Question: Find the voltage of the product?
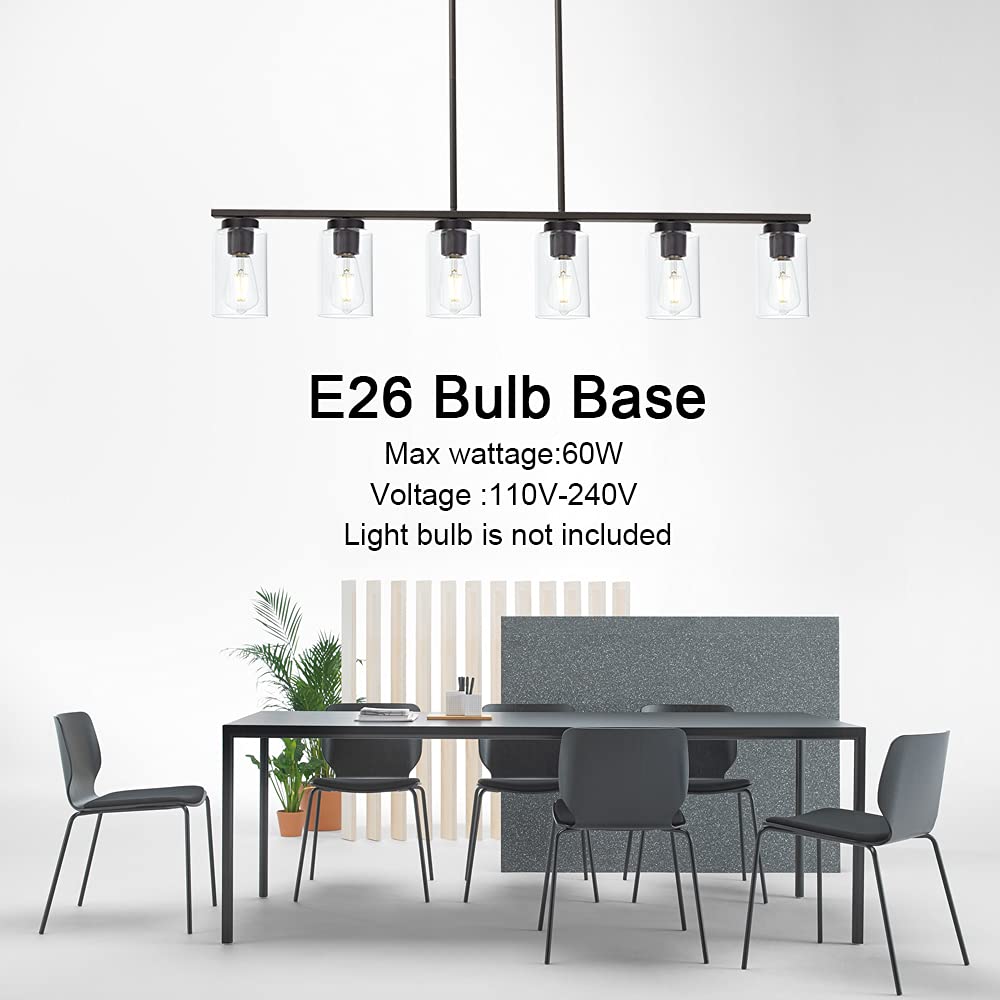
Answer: [110.0, 240.0] volt